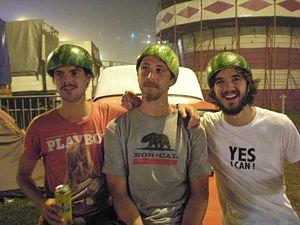
Festivaliers du Guča Festival 2014